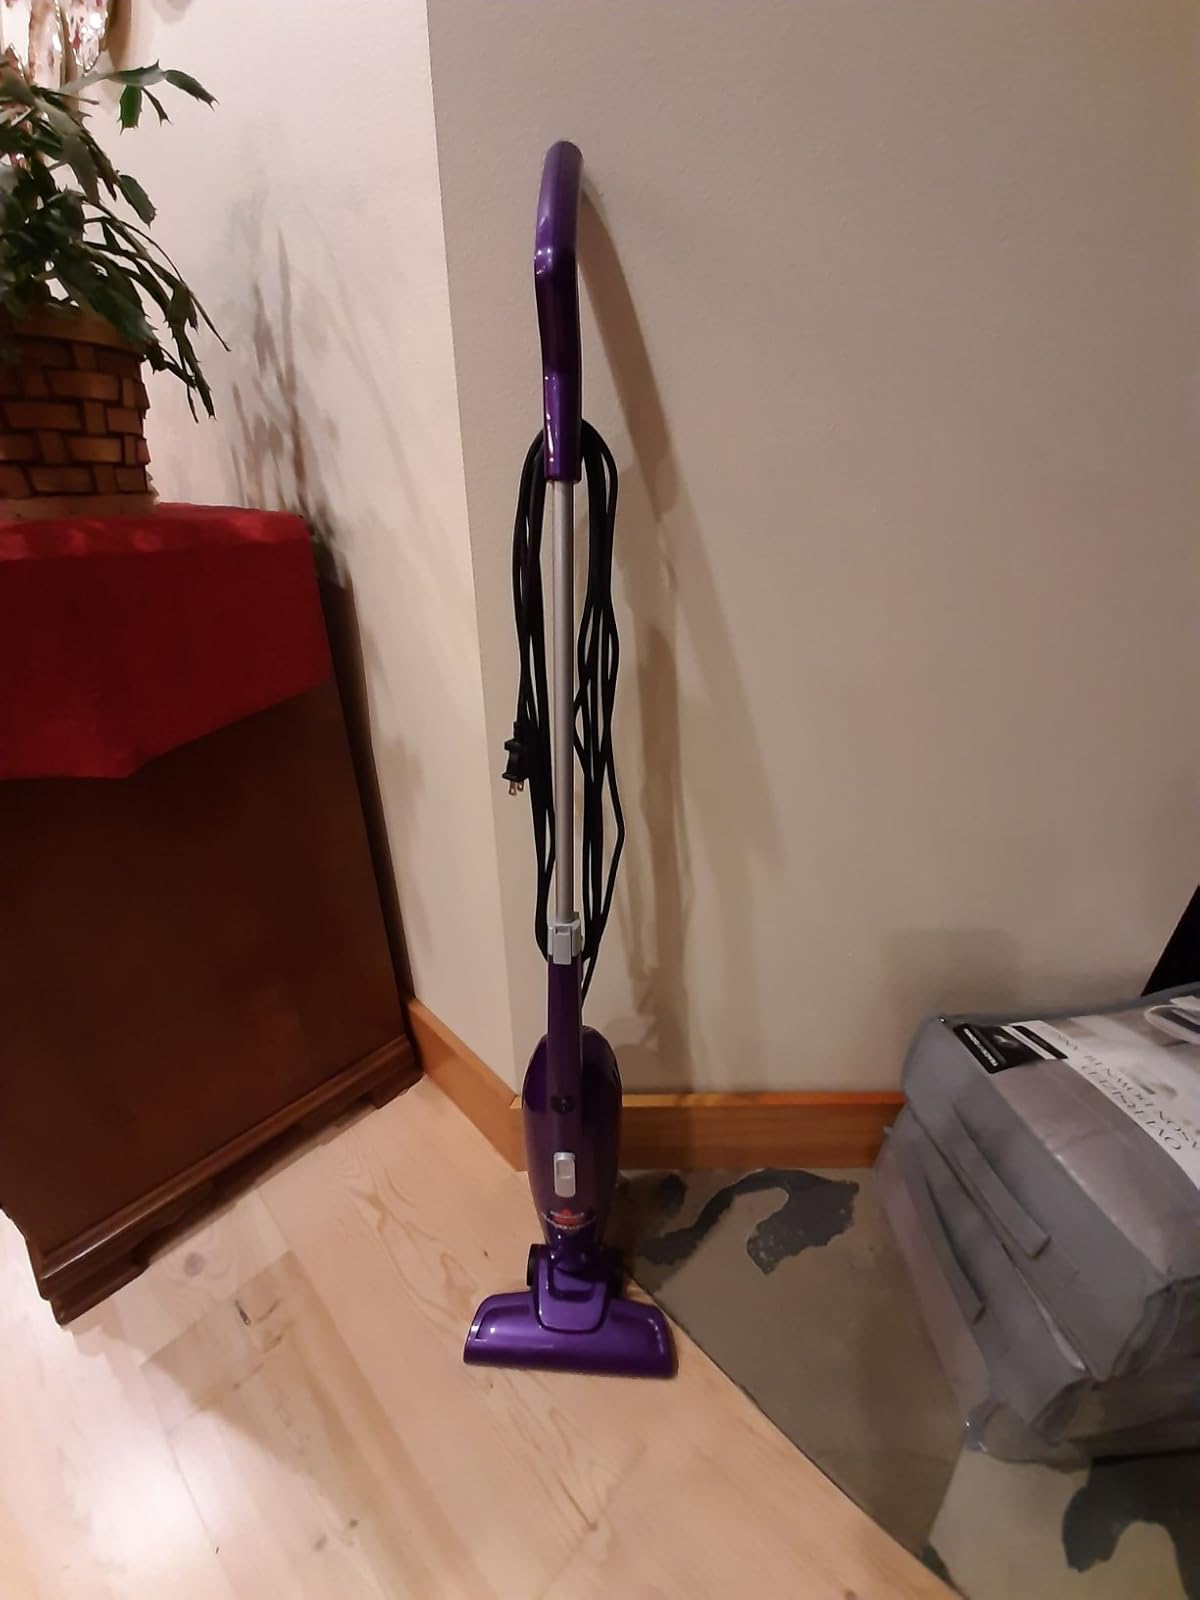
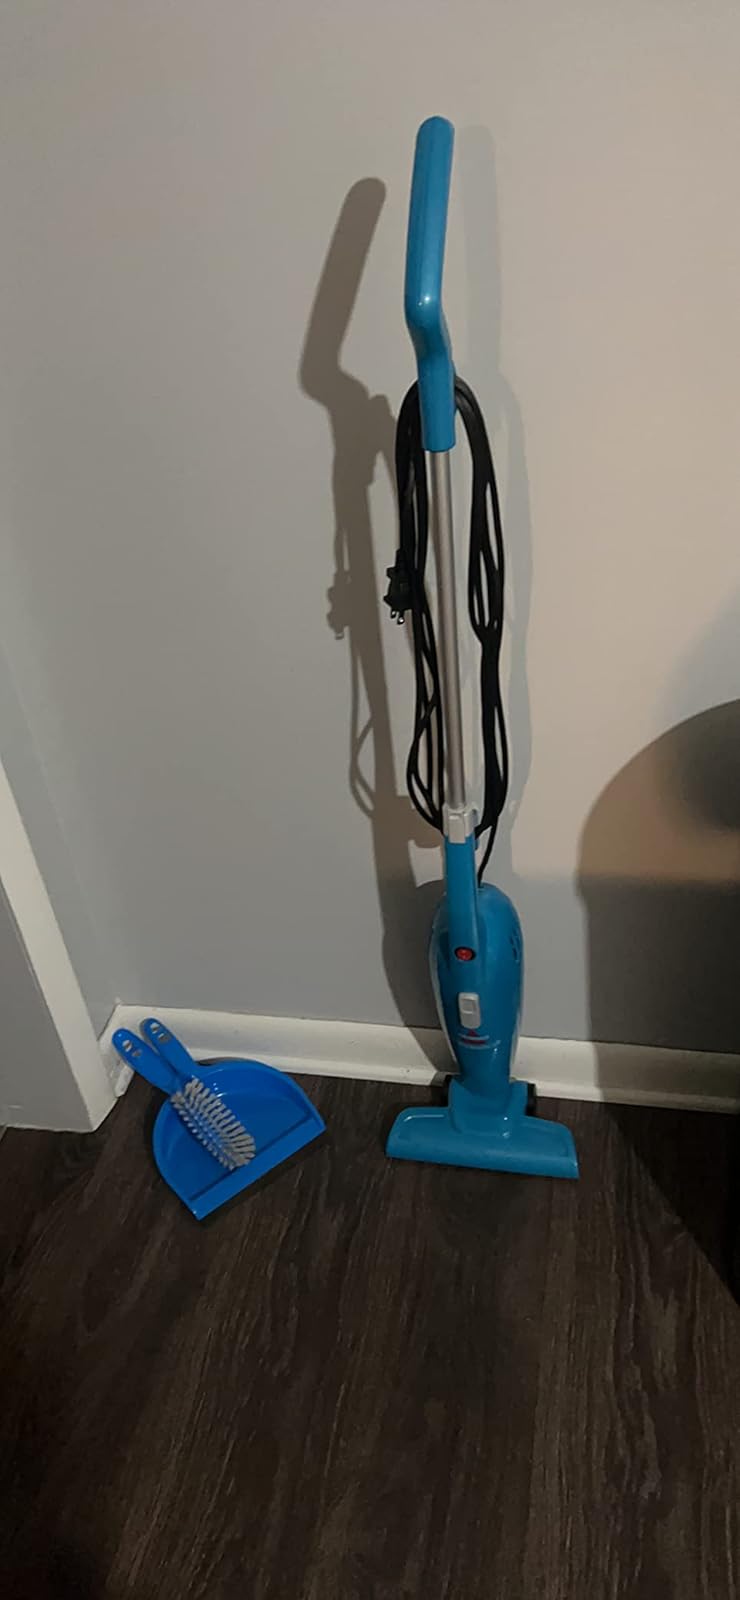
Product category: items_vacuum
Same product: no